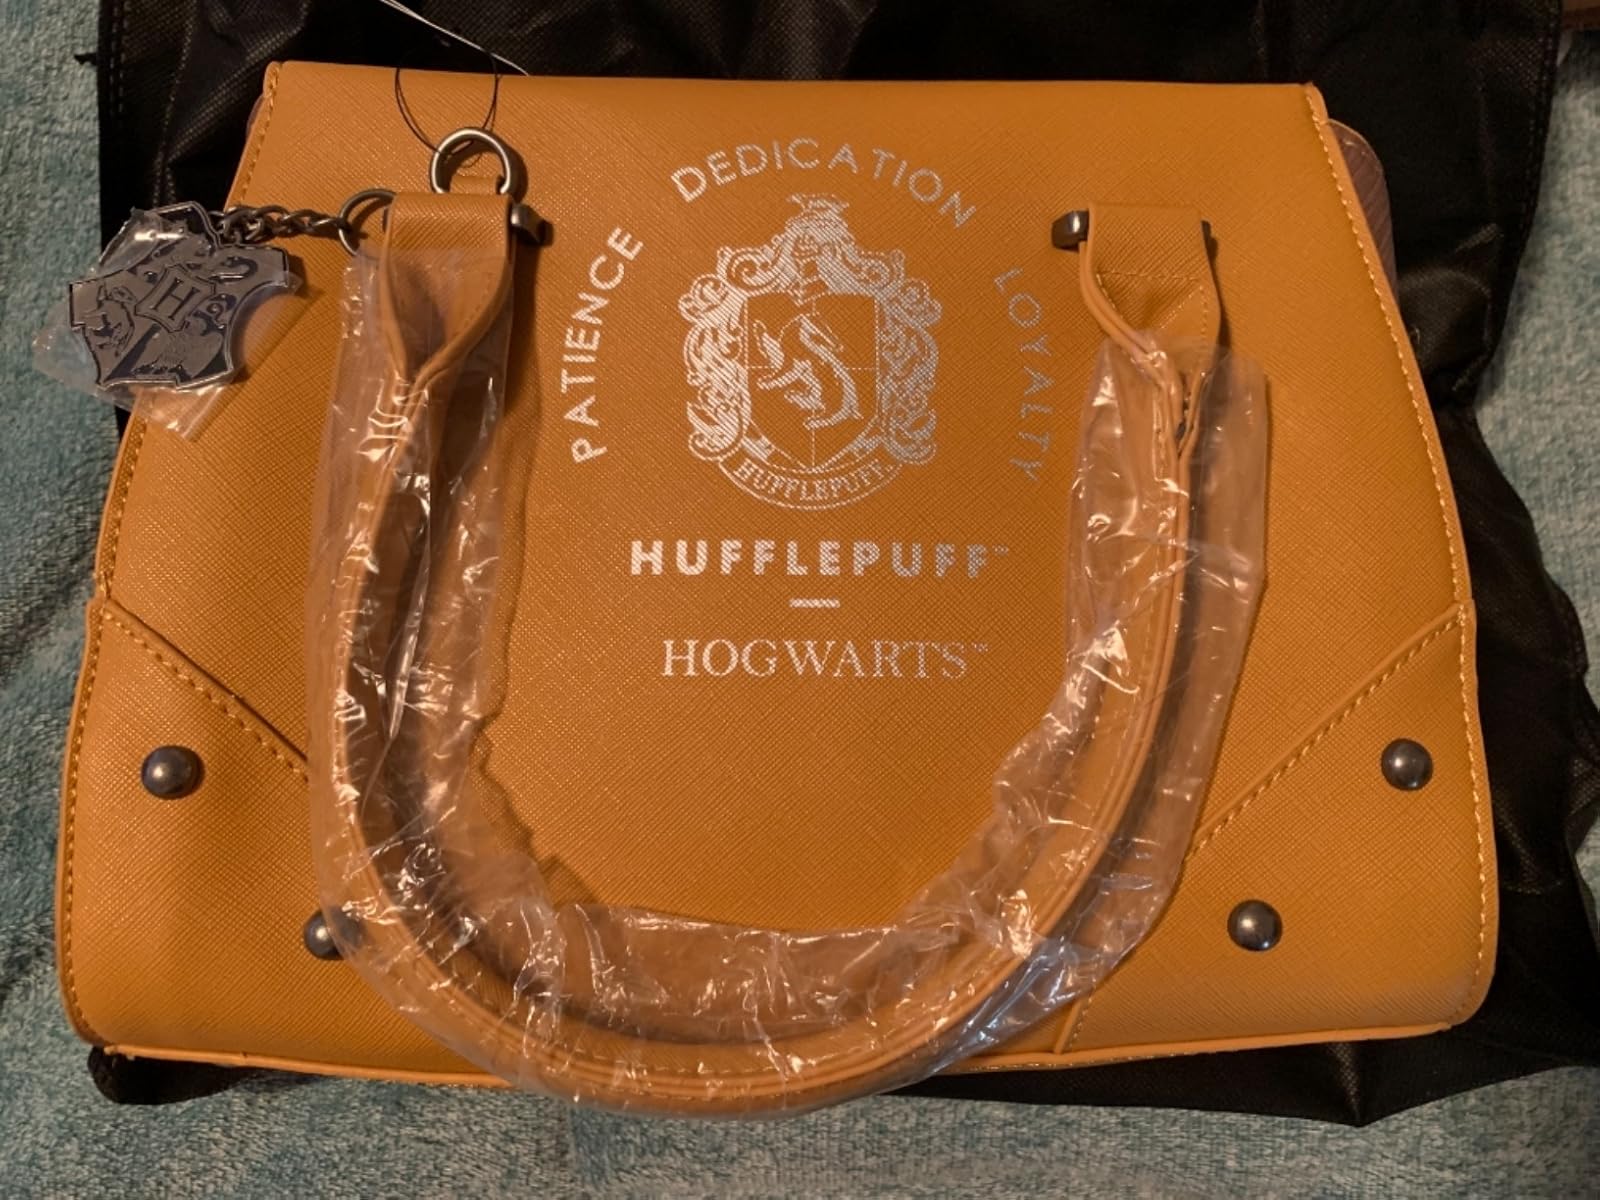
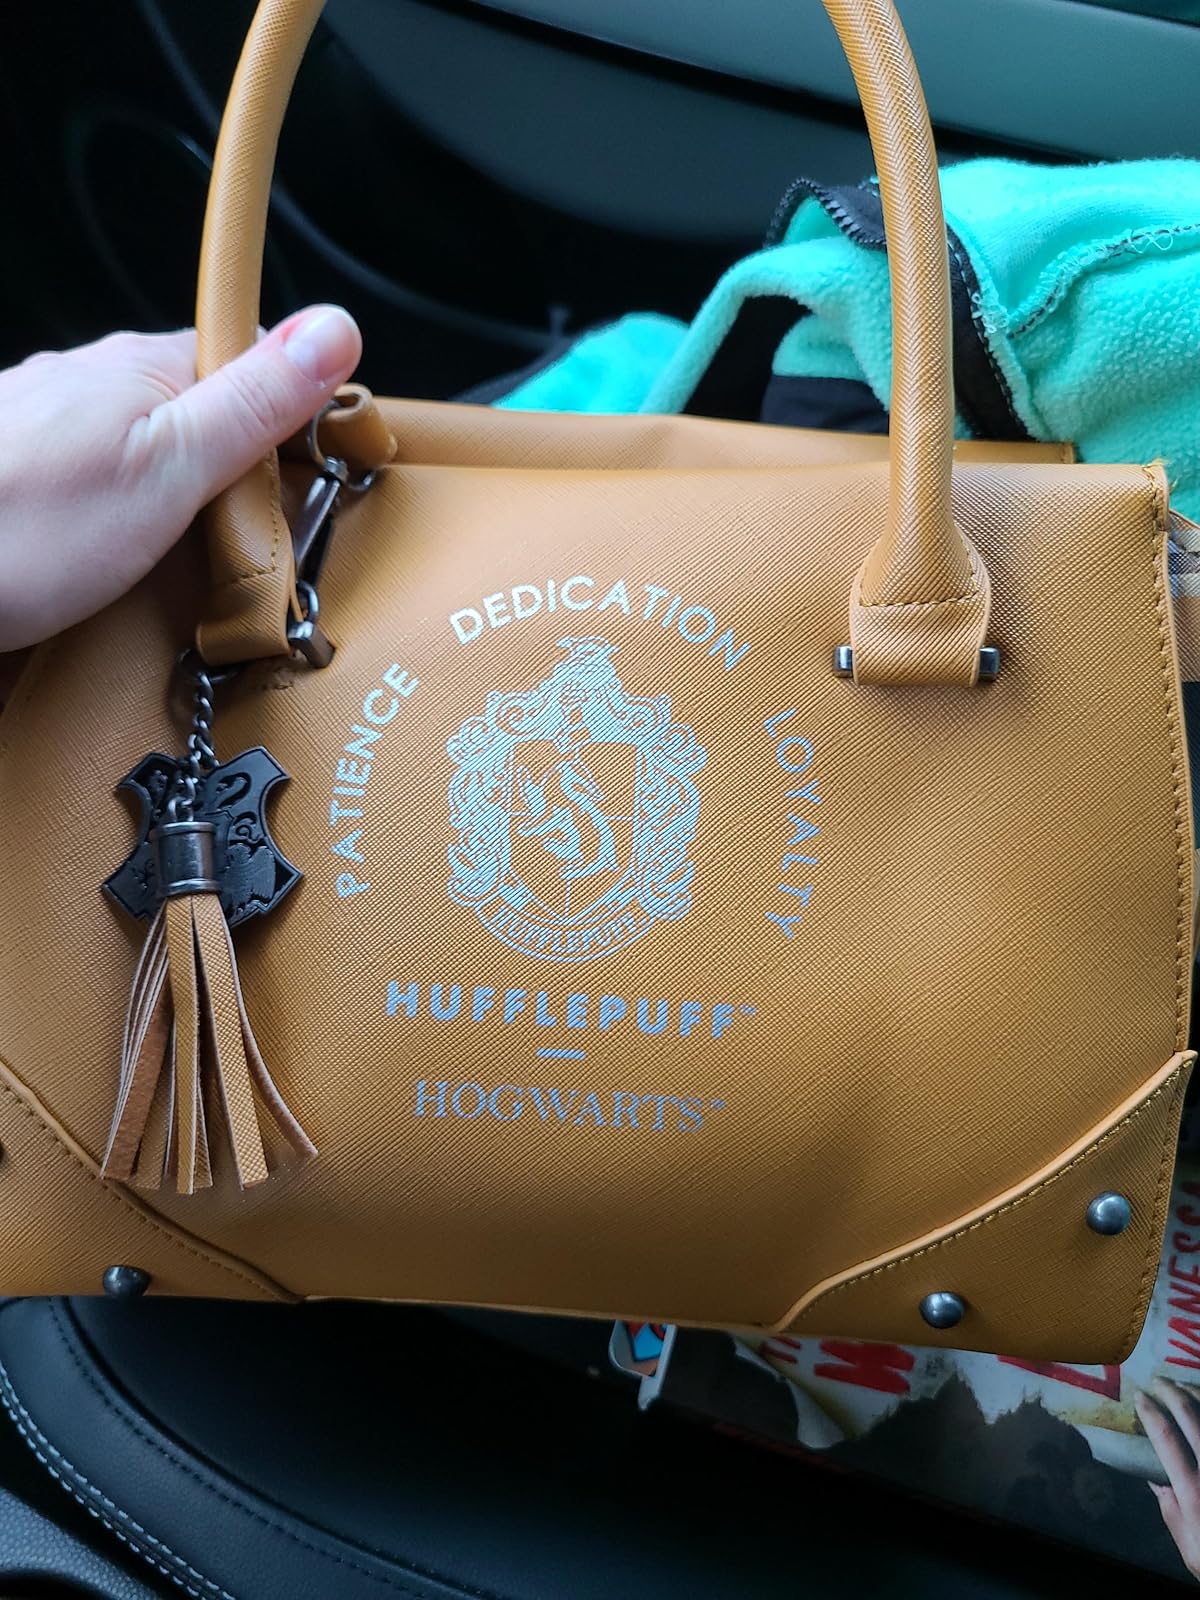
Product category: accessories_handbag
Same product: yes